Unemployment in the United Kingdom

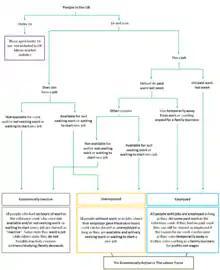
Graphic showing how people in the UK are classified in the UK labour market

A short video explaining the basic labour market concepts of employment, unemployment and economic inactivity is available on the ONS YouTube channel.